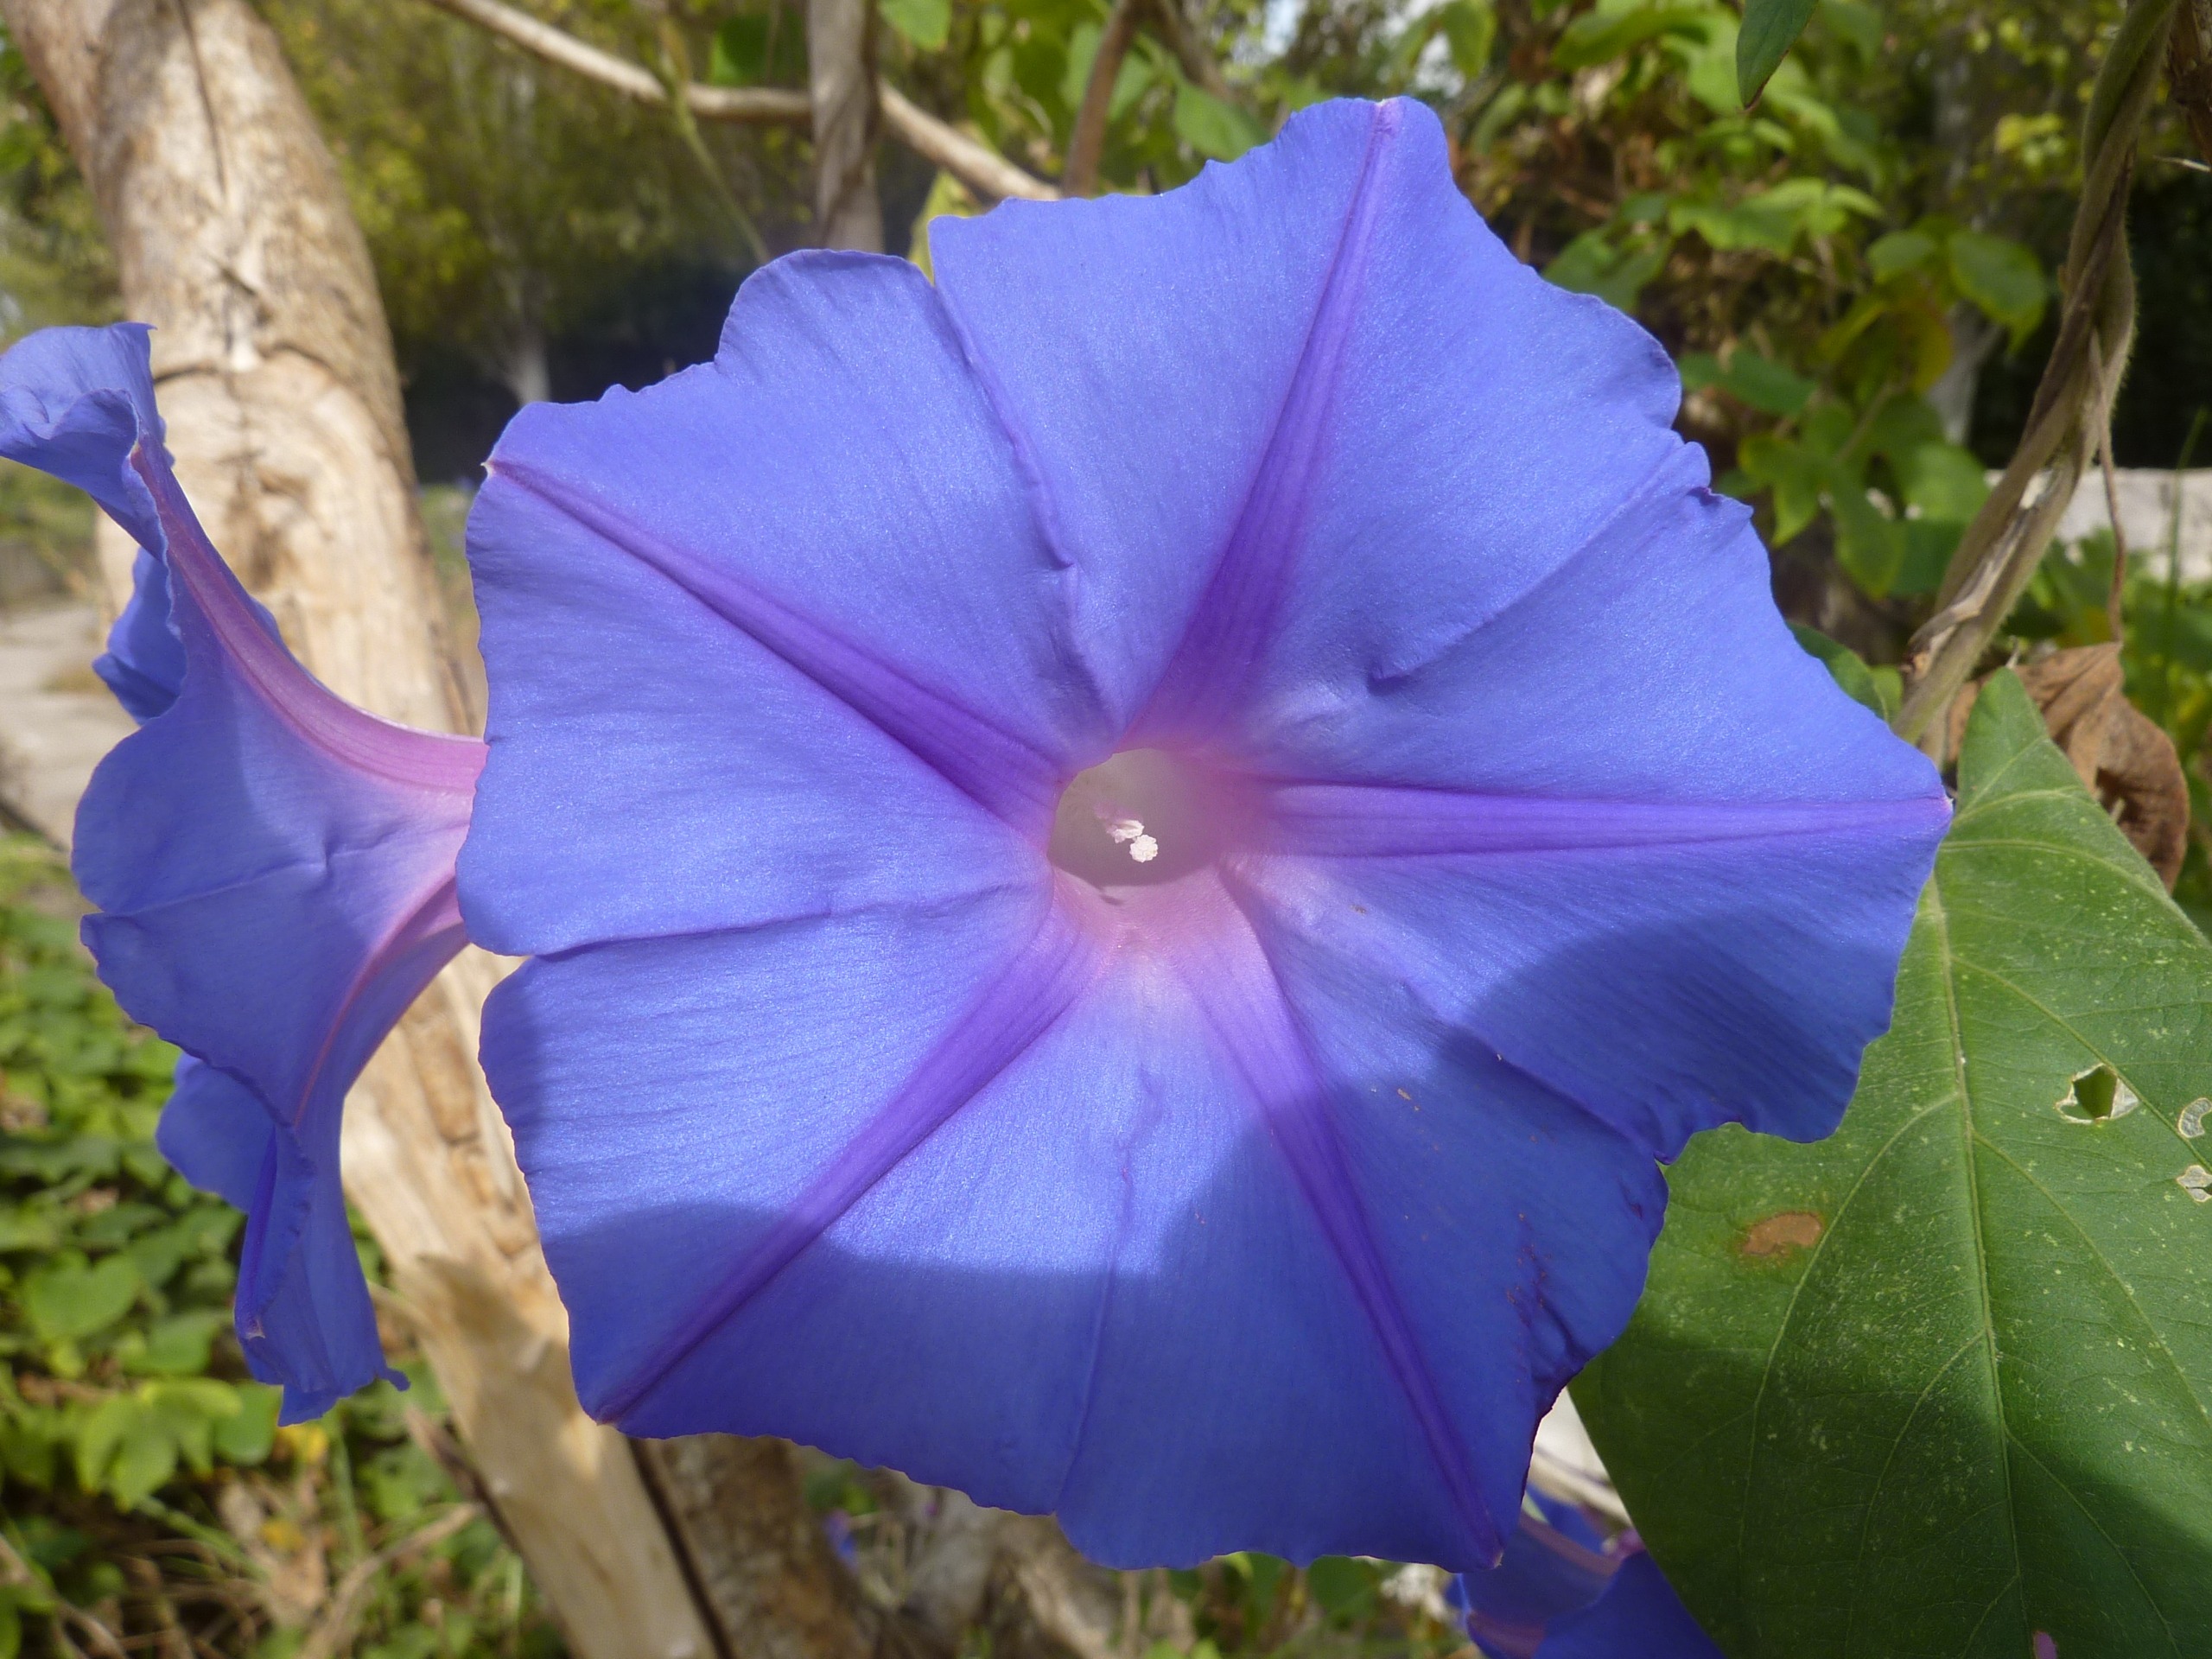
nature, blossom, plant, leaf, flower, petal, bloom, botany, flora, wildflower, mallorca, morning glory, moonflower, macro photography, flowering plant, blue wind, annual plant, land plant, morning glory family, beach moonflower